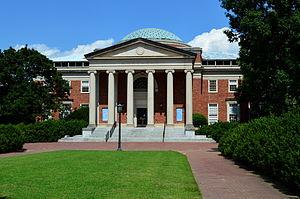
Le planétarium et centre scientifique Morehead est situé sur le campus de l'université de Caroline du Nord à Chapel Hill. Il s'agit de l'un des plus anciens et des plus grands planétariums des États-Unis, qui a accueilli plus de sept millions de visiteurs à l'occasion de son 60ᵉ anniversaire en 2009. En tant qu'unité de l'université, Morehead reçoit environ un tiers de son financement de sources étatiques, un tiers par la vente de billets et de cadeaux, et un tiers par des cadeaux et des subventions.